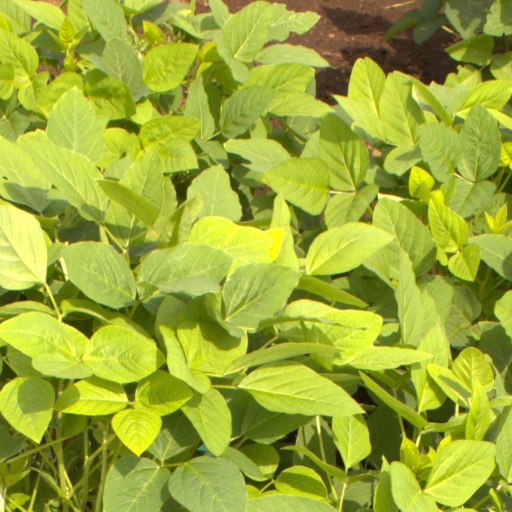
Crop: soybean